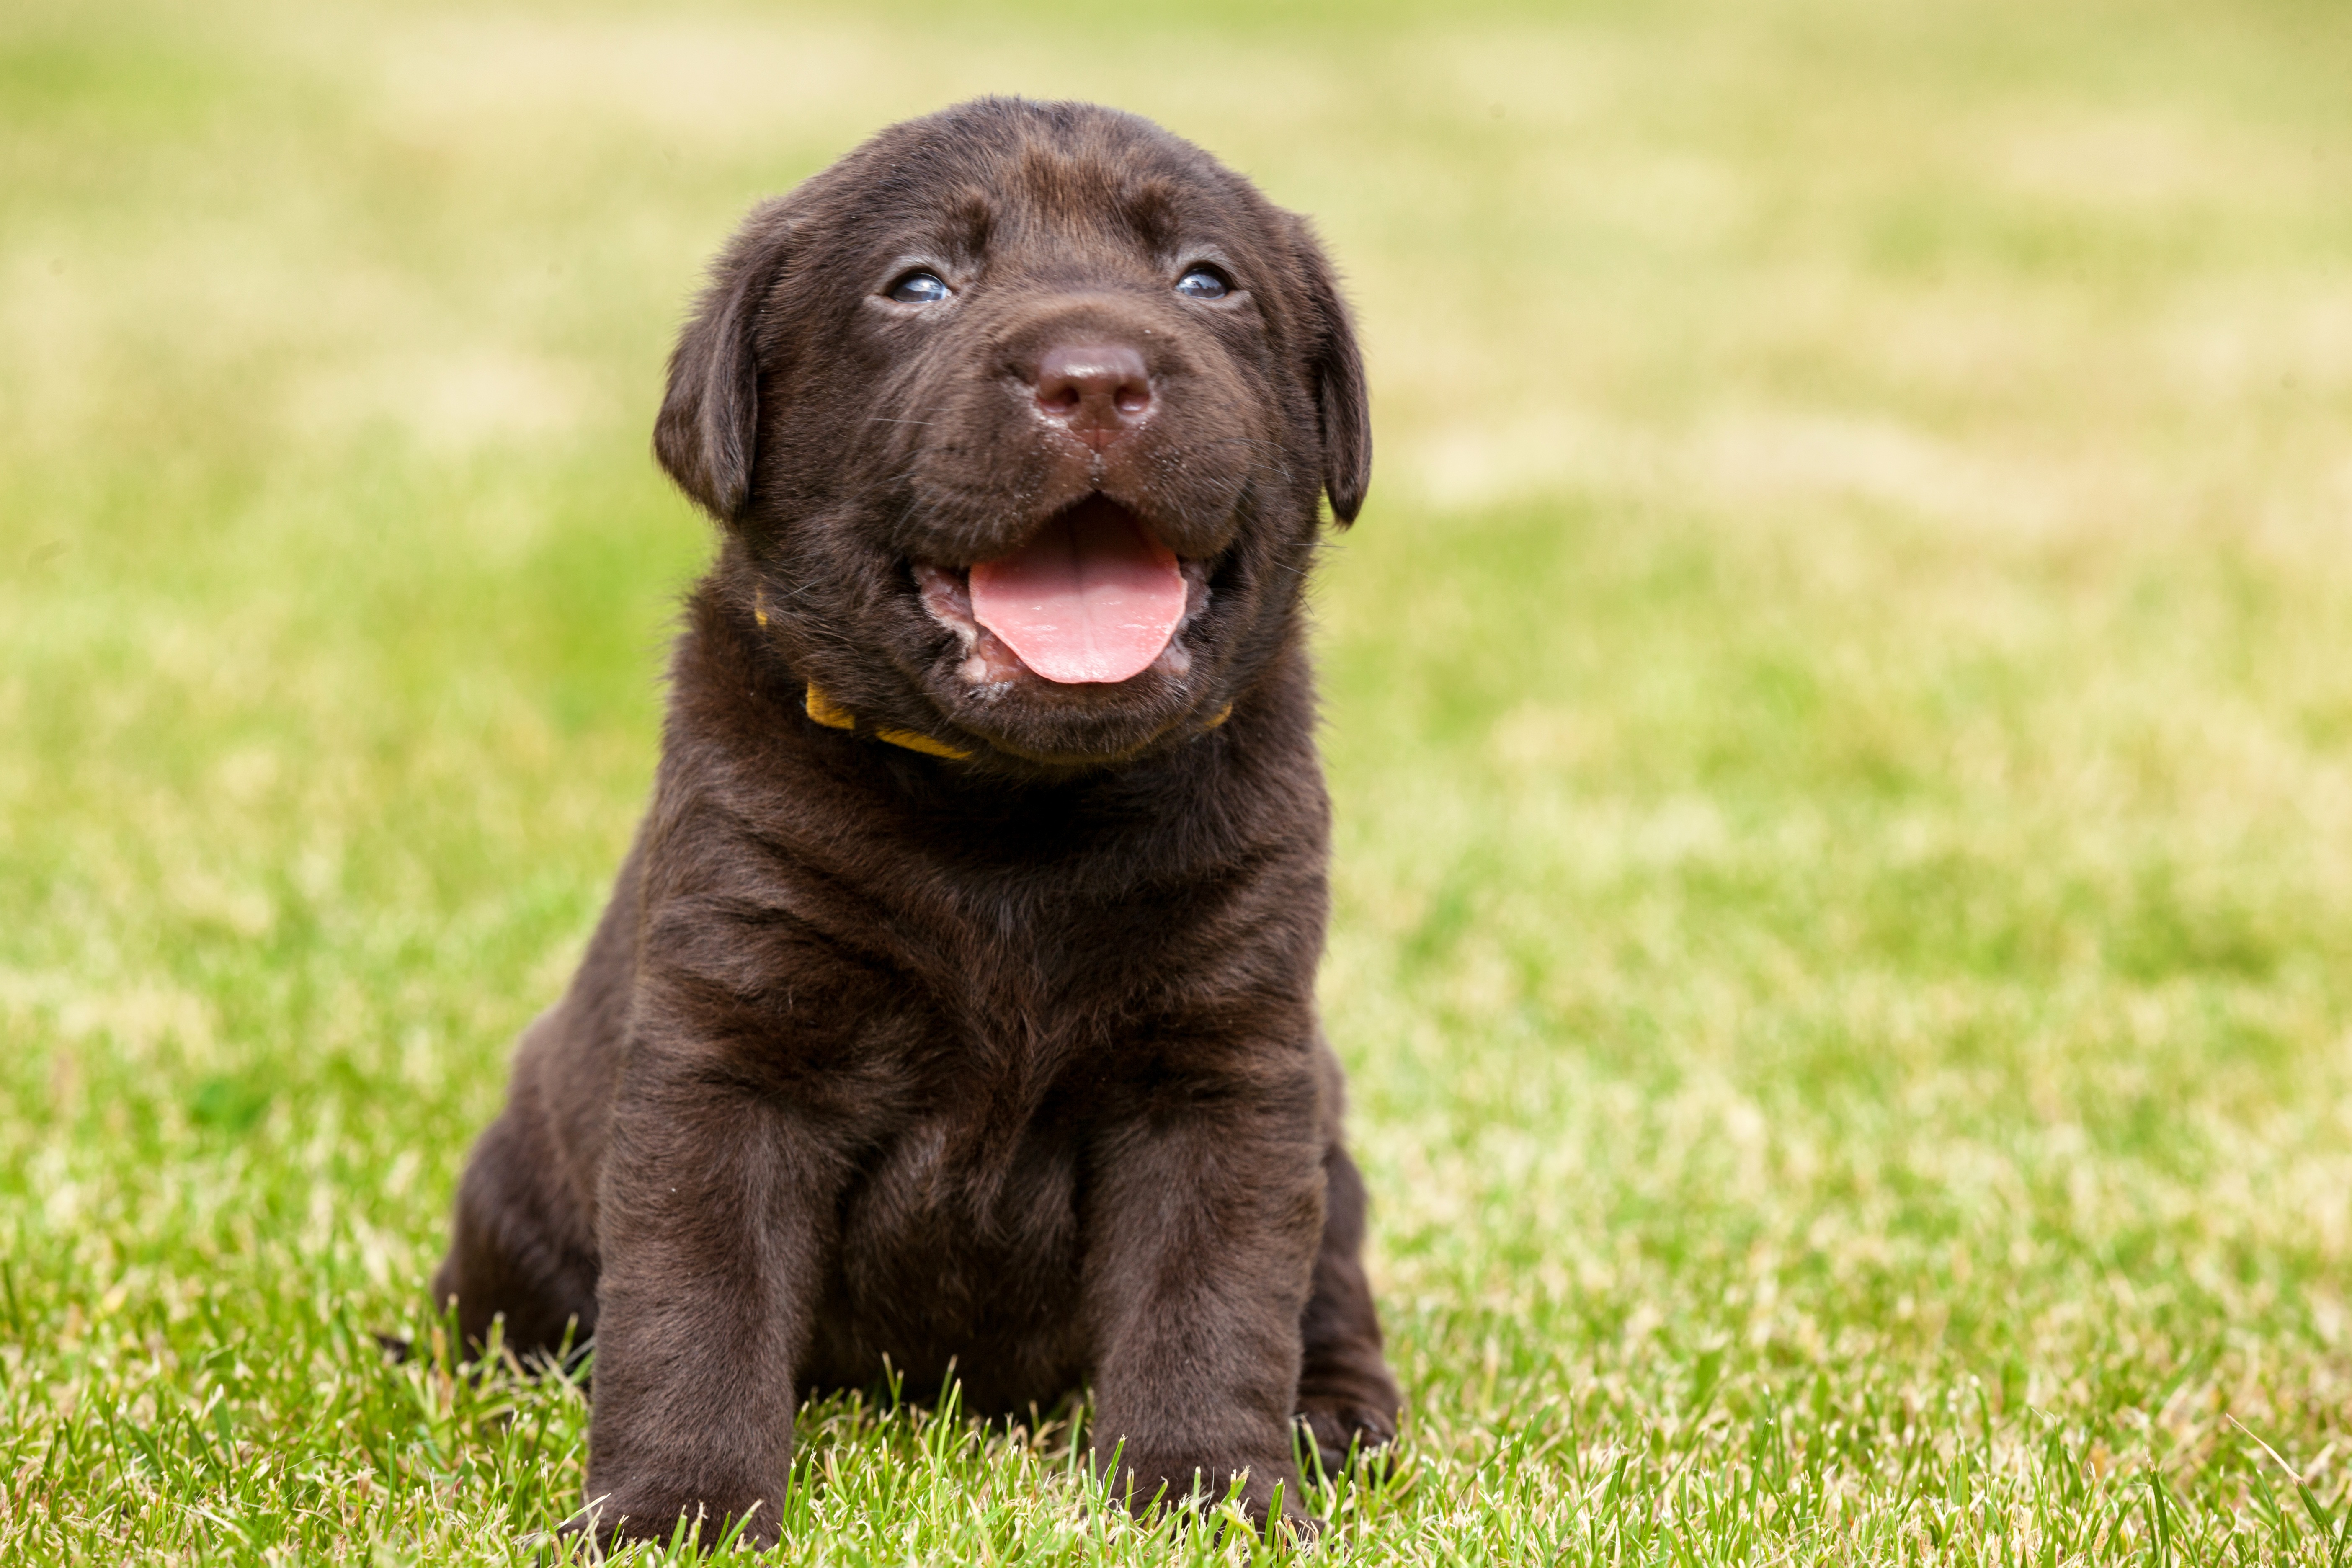
grass, puppy, dog, pet, brown, mammal, garden, vertebrate, labrador retriever, newfoundland, labrador, dog breed, retriever, the language of the, flat coated retriever, chesapeake bay retriever, dog like mammal, carnivoran, dog breed group